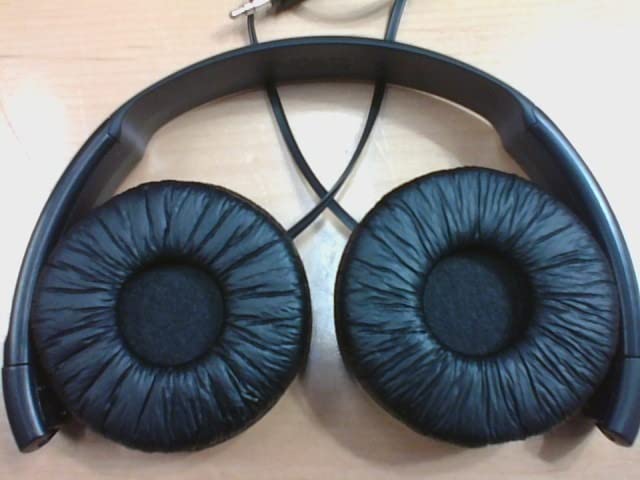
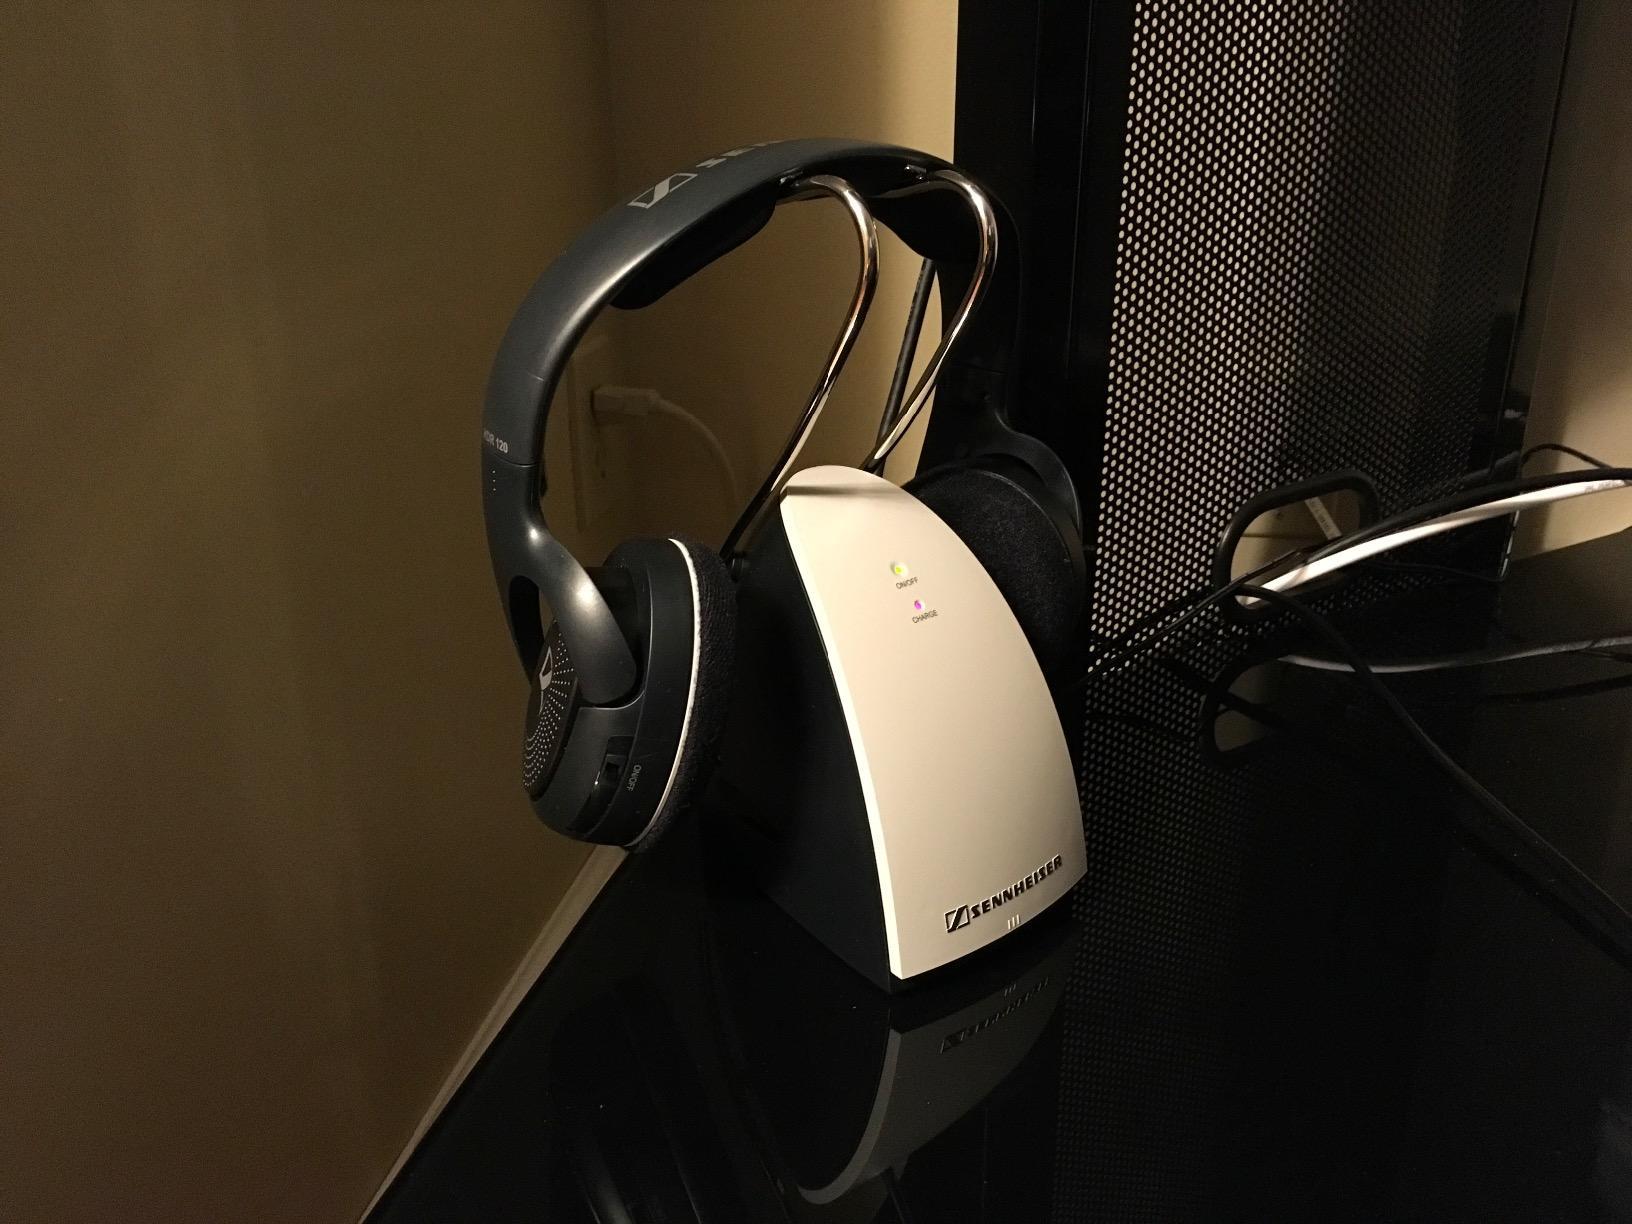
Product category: headphones
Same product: no